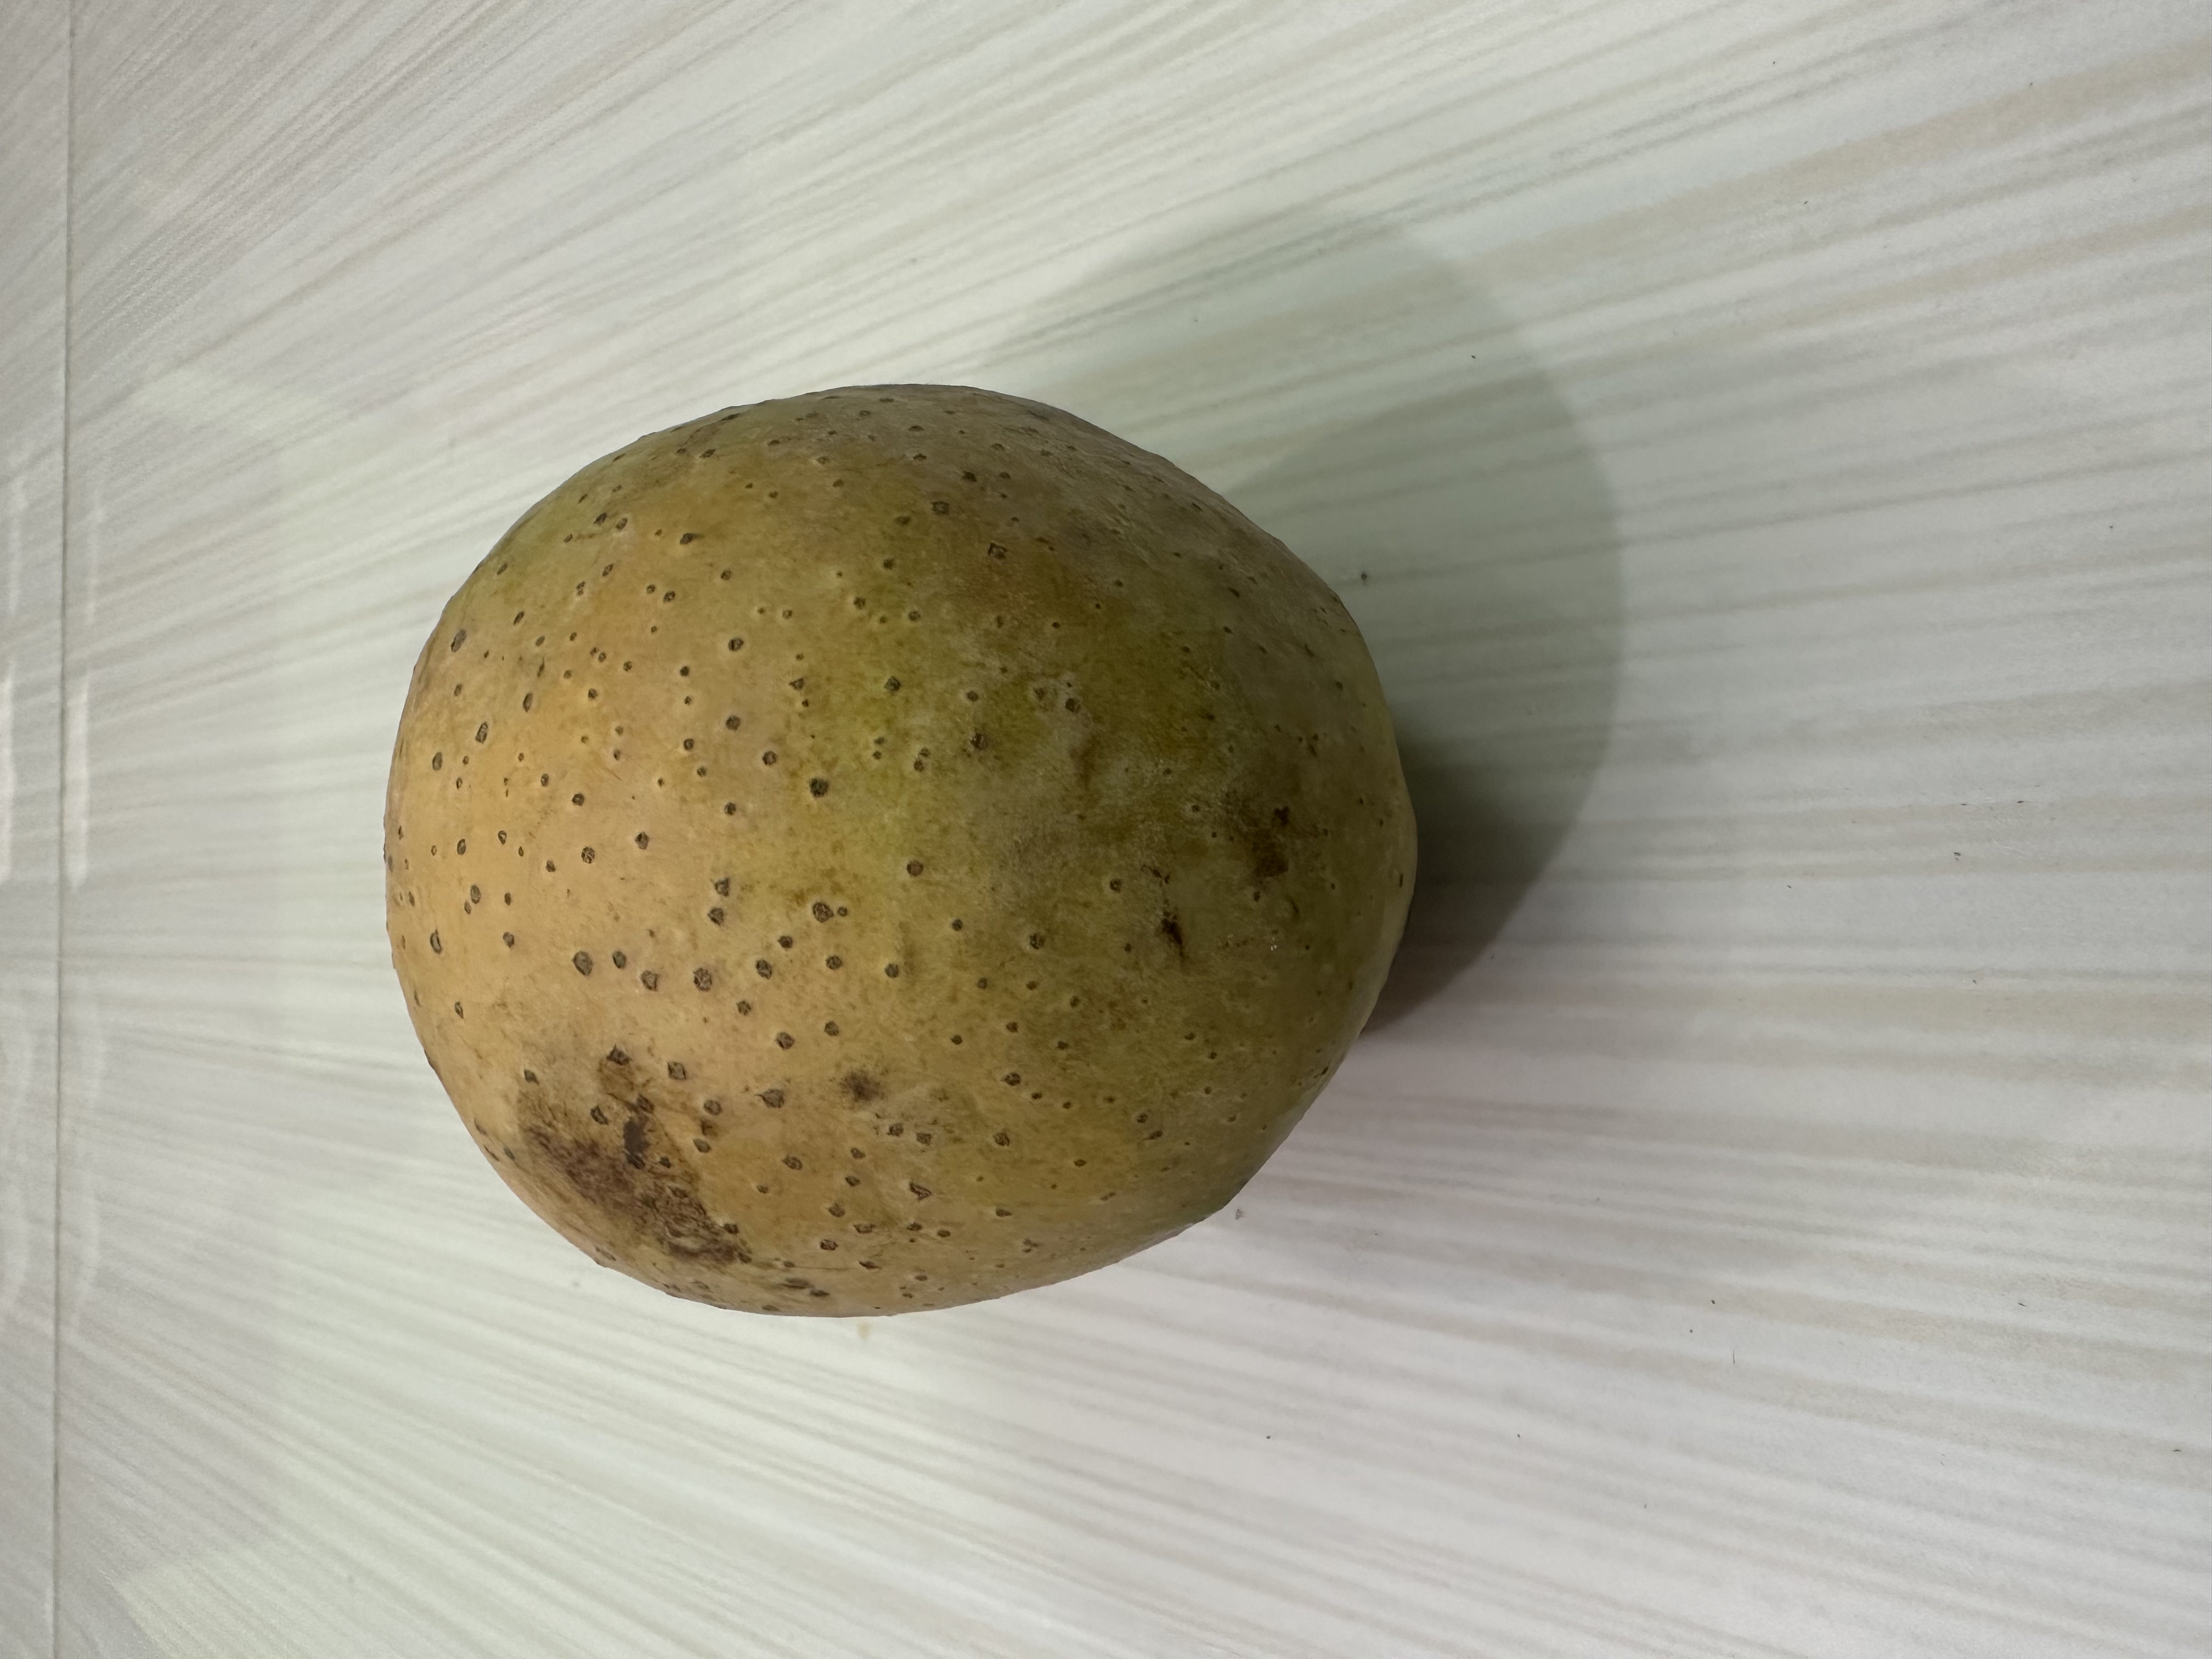
Mango variety: Langra